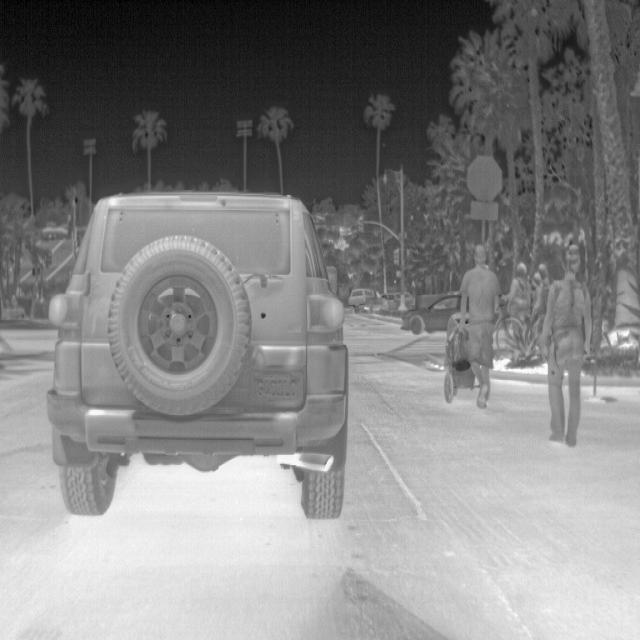
Detected objects:
label: person
label: person
label: person
label: person